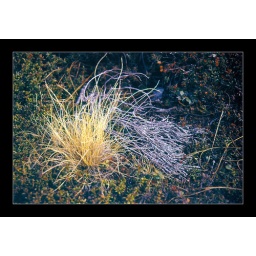
The snow melts, old and new plants come to light. In the mountains near Bad Hofgastein, Austria.